Alain de Benoist

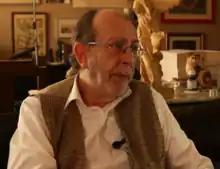
Alain de Benoist in 2012

Alain de Benoist (born 11 December 1943), also known as Fabrice Laroche, Robert de Herte, David Barney, and other pen names, is a French political philosopher and journalist, a founding member of the "Nouvelle Droite" (France's New Right), and the leader of the ethno-nationalist think tank GRECE.